Niall Garve O'Donnell

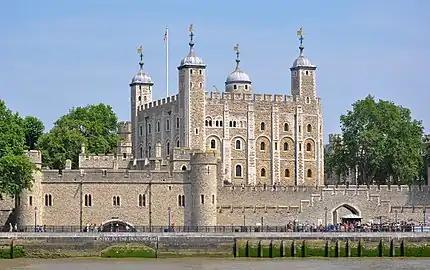
Niall and his son Naghtan died during imprisonment in the Tower of London

In early 1608, it appears Niall encouraged Cahir O'Doherty to instigate a rebellion against the Crown. O'Doherty was a Gaelic Irish nobleman who had similarly defected to Docwra's forces in 1600. However, he had become angered at his poor treatment by Sir George Paulet, Docwra's successor as governor of Derry.